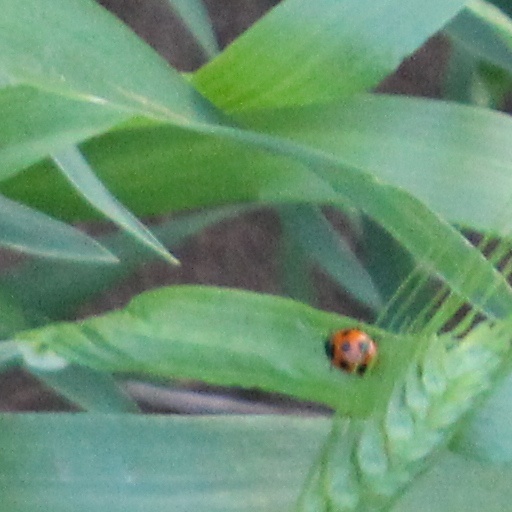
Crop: wheat